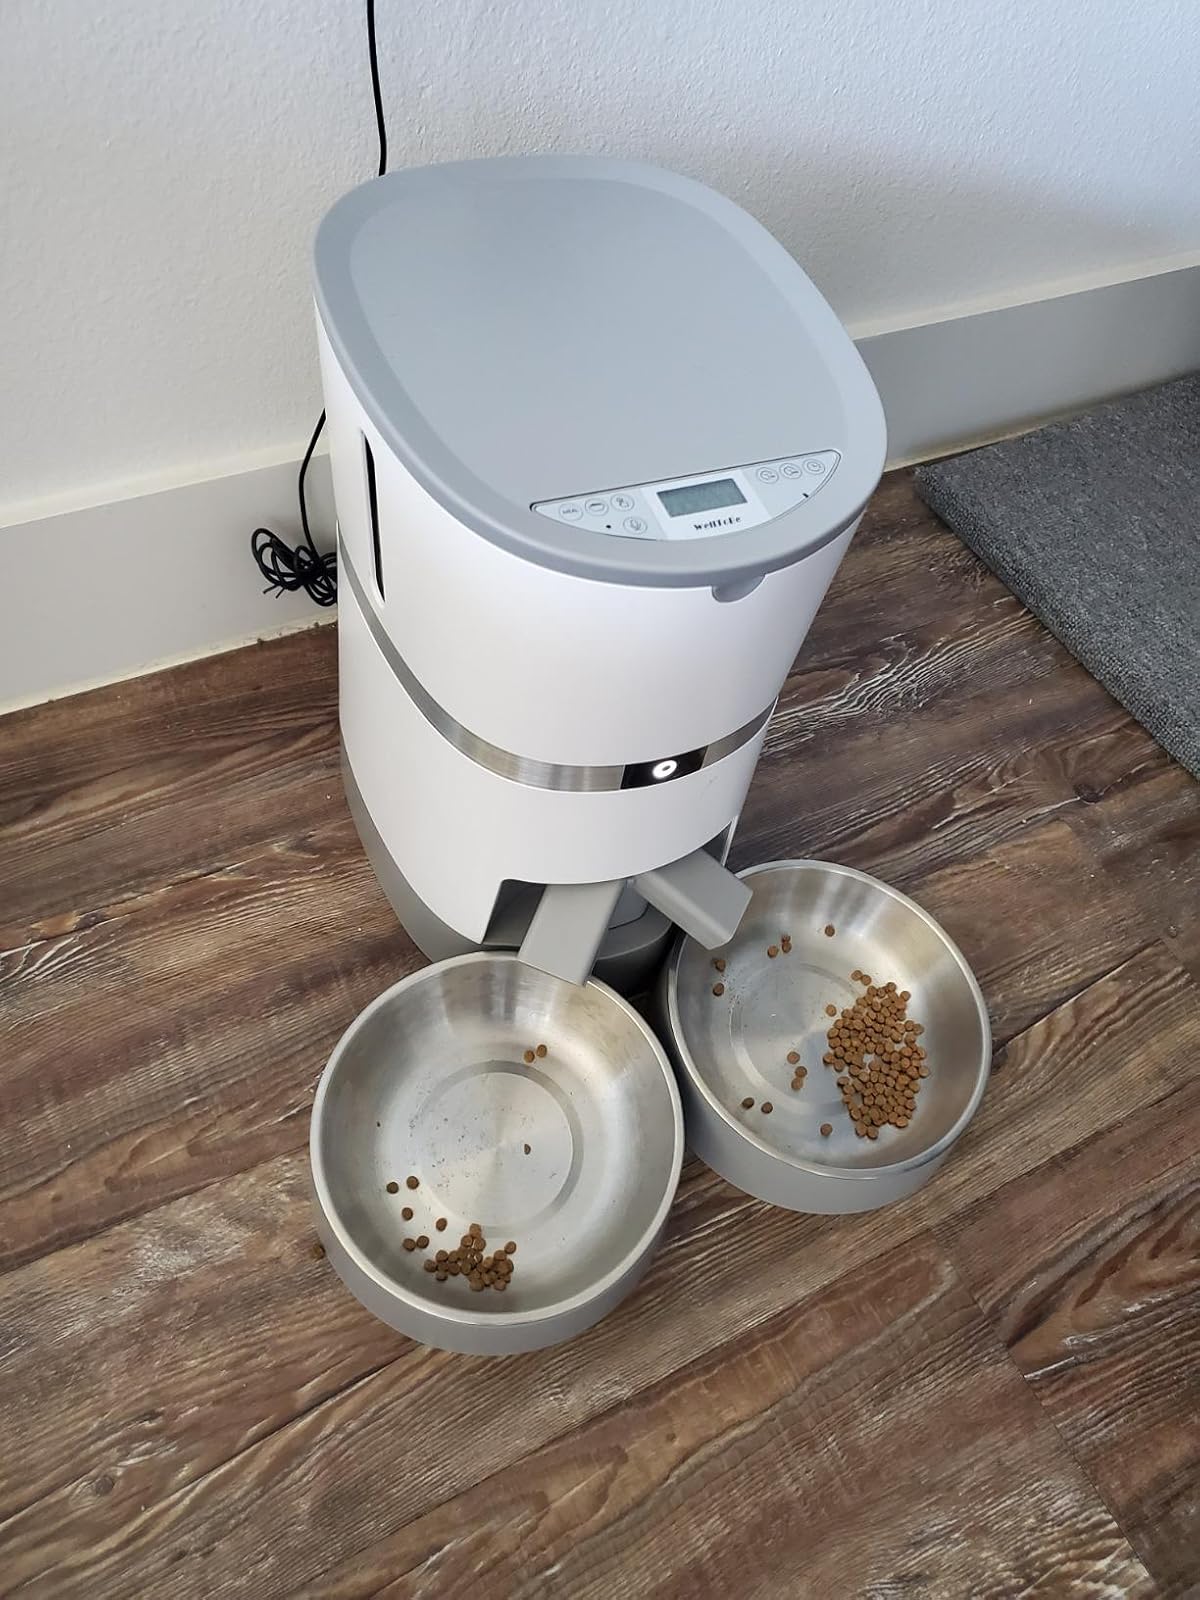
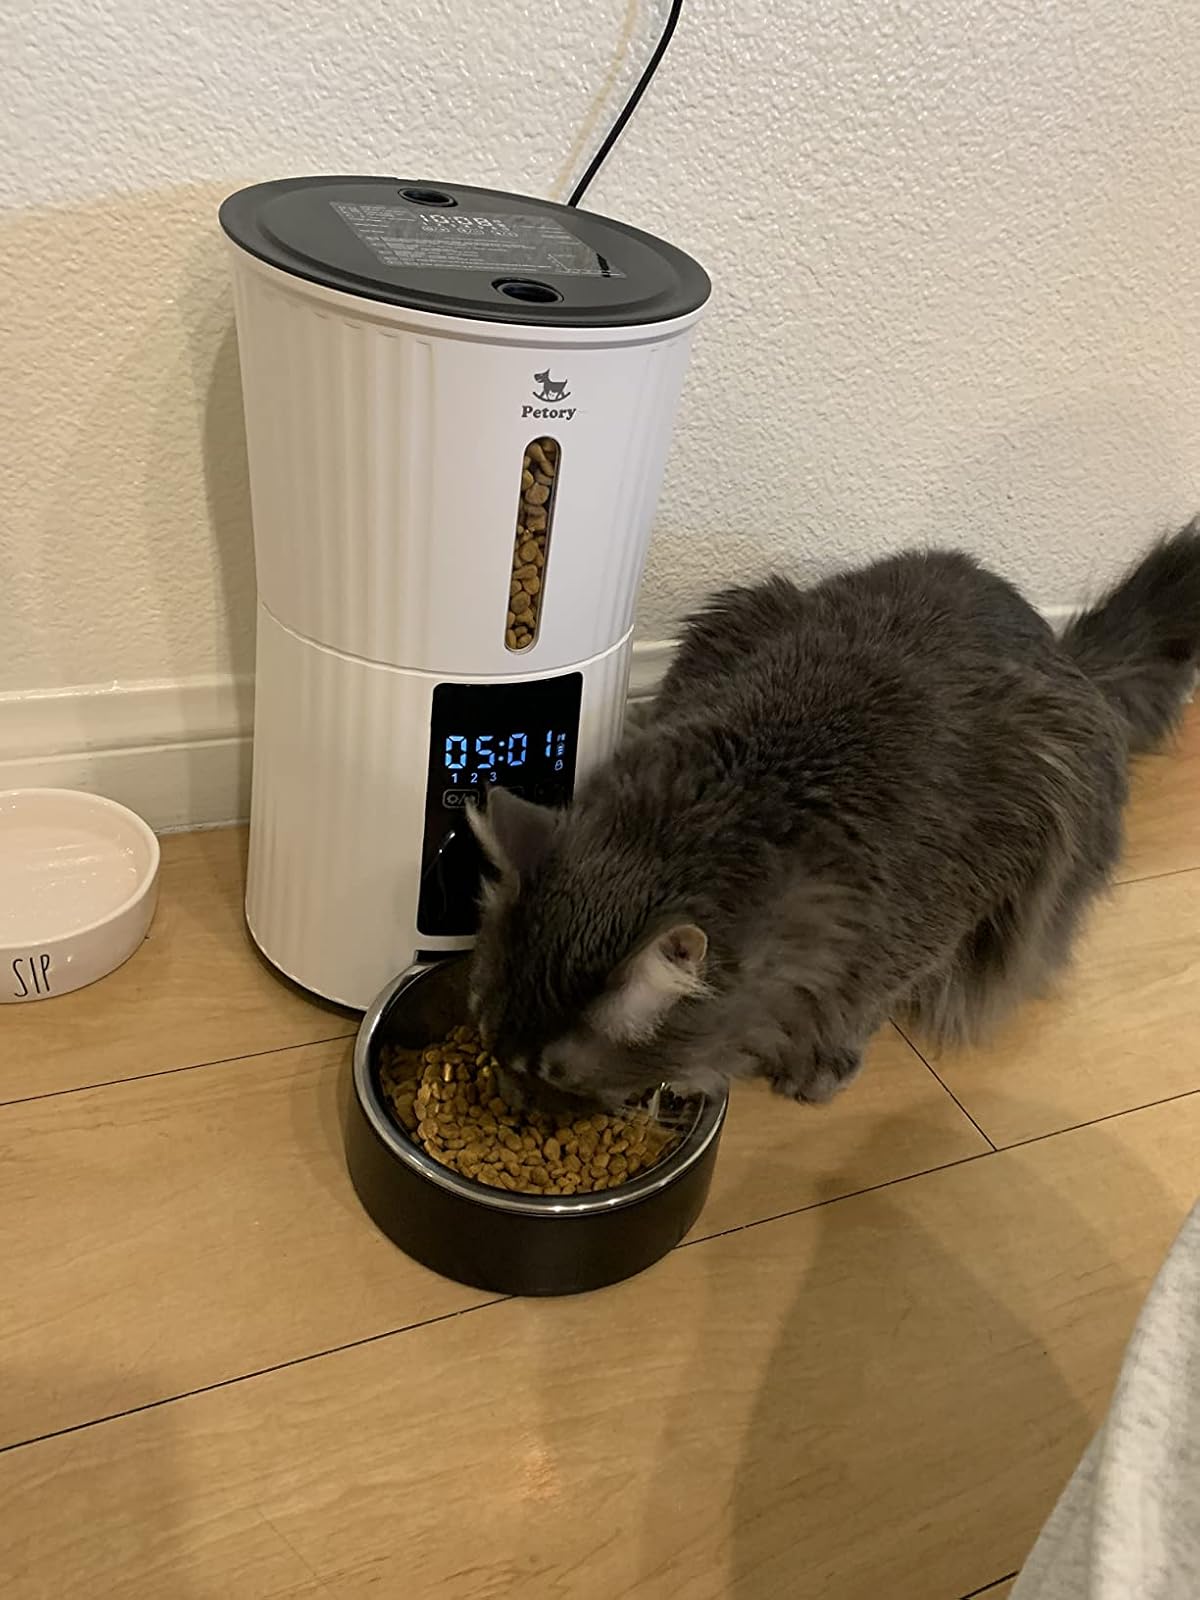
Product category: items_feeder
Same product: no